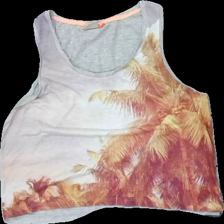
View: front
Type: Tank top
Category: Ladies
Brand: Only
Colors: Grey, Yellow, Red, Multicolor
Material: 100% polyester
Pattern: Other
Cut: Cropped
Size: L
Season: Summer
Damage location: middle center
Damage 2 location: middle center
Price range: <50
Recommended usage: Export
Description: grått linne, kort, med palmer fram, mycket nopprig